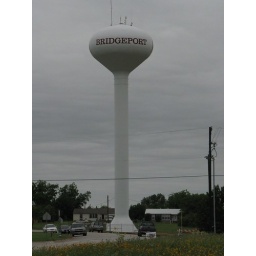
Taken MAY 9, 2009 in Bridgeport, TX . Bridgeport water tower It was a very gray day.